Water pouring puzzle

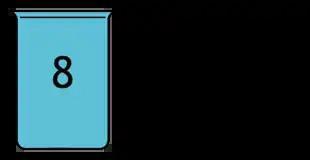
Starting state of the standard puzzle; a jug filled with 8 units of water, and two empty jugs of sizes 5 and 3. The solver must pour the water so that the first and second jugs both contain 4 units, and the third is empty.

Water pouring puzzles (also called water jug problems, decanting problems, measuring puzzles, or Die Hard with a Vengeance puzzles) are a class of puzzle involving a finite collection of water jugs of known integer capacities (in terms of a liquid measure such as liters or gallons).